William of Hirsau

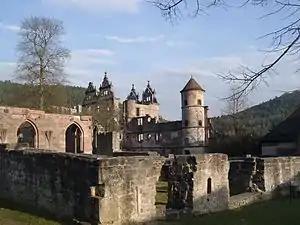
Ruins of Hirsau Abbey

Under William's abbacy, Hirschau reached the zenith of its glory and, despite the unusually strict monastic discipline which he introduced from Cluny, the number of priest-monks increased from 15 to 150. As the monastery, dedicated to Saint Aurelius, was cramped, over-crowded and subject to flooding, He built a new monastic complex on the opposite side of the Nagold. There, sometime after 1083, was built the largest monastery complex in Germany of the time, with its great Romanesque church dedicated to Saint Peter.